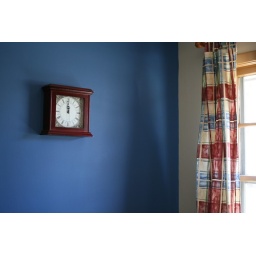
The updated blue wall. The blue on the wall is much closer in undertones to the blue in the curtains now.